Jaroslav Bořita of Martinice

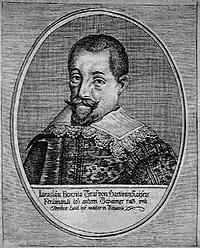
Count Jaroslav Bořita of Martinice

Count Jaroslav Bořita of Martinice (6 January 1582 – 21 November 1649) was a nobleman from Bohemia. He was a representative of Emperor Ferdinand II who, along with Vilém Slavata of Chlum, was a victim in the 1618 Defenestration of Prague (also known as the "Second Defenestration of Prague"). In 1621 he became Bohemian Count and in 1622 he became Royal Statholder of Bohemia and Supreme Burgrave of Bohemia in 1638.